Charles L. Carpenter

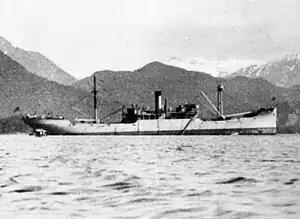
, at anchor off Sitka, Alaska, in September 1922, before her partial conversion into a communication intelligence ship in 1933.

Going back to sea duty, he served on the , a civilian cargo ship purchased in 1922. During the 1920s and 1930s, the "Gold Star" became a familiar sight in the ports of Asia. Though assigned as the flagship at Guam, she made frequent voyages to Japan, China, and the Philippines with cargo and passengers. Prior to World War II, much of her crew was made up of Chamorro sailors, natives of Guam, with American non-commissioned officers and commissioned officers like Carpenter. Strangely, Carpenter's records of what he did on the "Gold Star" are absent from the spring of 1934 into early 1936.